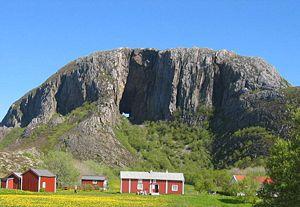
Torghatten est une montagne de granite sur l'île Torget en Norvège dans le comté de Nordland.